Pharsalia

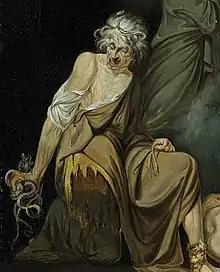
In book six, Erichtho ("pictured") performs a necromantic rite, which many contend is one of the "Pharsalia" best-known sequences.

Almost all scholars agree that the "Pharsalia" as we now have it is unfinished. Some debate exists, however, as to whether the poem was unfinished at the time of Lucan's death, or if the final few books of the work were lost at some point. Susanna Braund notes that little evidence has been found one way or the other, and that this question must "remain a matter of speculation". Some argue that Lucan intended to end his poem with the Battle of Philippi (42 BC) or the Battle of Actium (31 BC). Both these hypotheses seem unlikely, as they would have required Lucan to pen a work many times larger than what is extant: for instance, the ten-book poem we have today covers a total time of twenty months; were the poet to have continued this pace, his work would cover a time span of six to seventeen years, which scholars consider unlikely. An alternative considered "more attractive" by Braund is that Lucan intended for his poem to be sixteen books long and to end with the assassination of Caesar. This theory, too, has its problems, namely that Lucan would have been required to introduce and rapidly develop characters to replace Pompey and Cato. It also might have given the work a "happy ending", which seems inconsistent, tonally, with the poem as a whole. Ultimately, Braund argues that the best hypothesis is that Lucan's original intent was a twelve-book poem, mirroring the length of the "Aeneid". The best internal argument for this is that in his sixth book Lucan features a necromantic ritual that parallels and inverts many of the motifs found in Virgil's sixth book (which details Aeneas' consultation with the Sibyl and his subsequent descent into the underworld). Had the book been extended to twelve books, Braund contends that it would have ended with the death of Cato, and his subsequent apotheosis as a Stoic hero.